Nexus 9

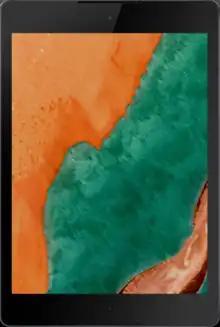

The Nexus 9 (codenamed Volantis or Flounder) is a tablet computer co-developed by Google and HTC that runs the Android operating system. It is the fourth tablet in the Google Nexus series, a family of Android consumer devices marketed by Google and built by an OEM partner. The device is available in two storage sizes, 16 GB for US$399 and 32 GB for US$479. Along with the Nexus 6 mobile phone and Nexus Player digital media device, the Nexus 9 launched with 5.0 Lollipop, which offered several new features, notably a modified visual appearance, and the complete replacement of the Dalvik virtual machine with ART. Google has included an additional step to "Enable OEM unlock" before users can unlock the Nexus 9 bootloader.